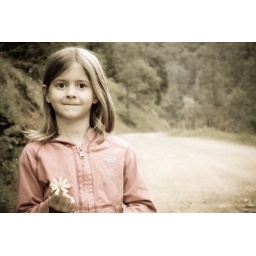
My girl in pink